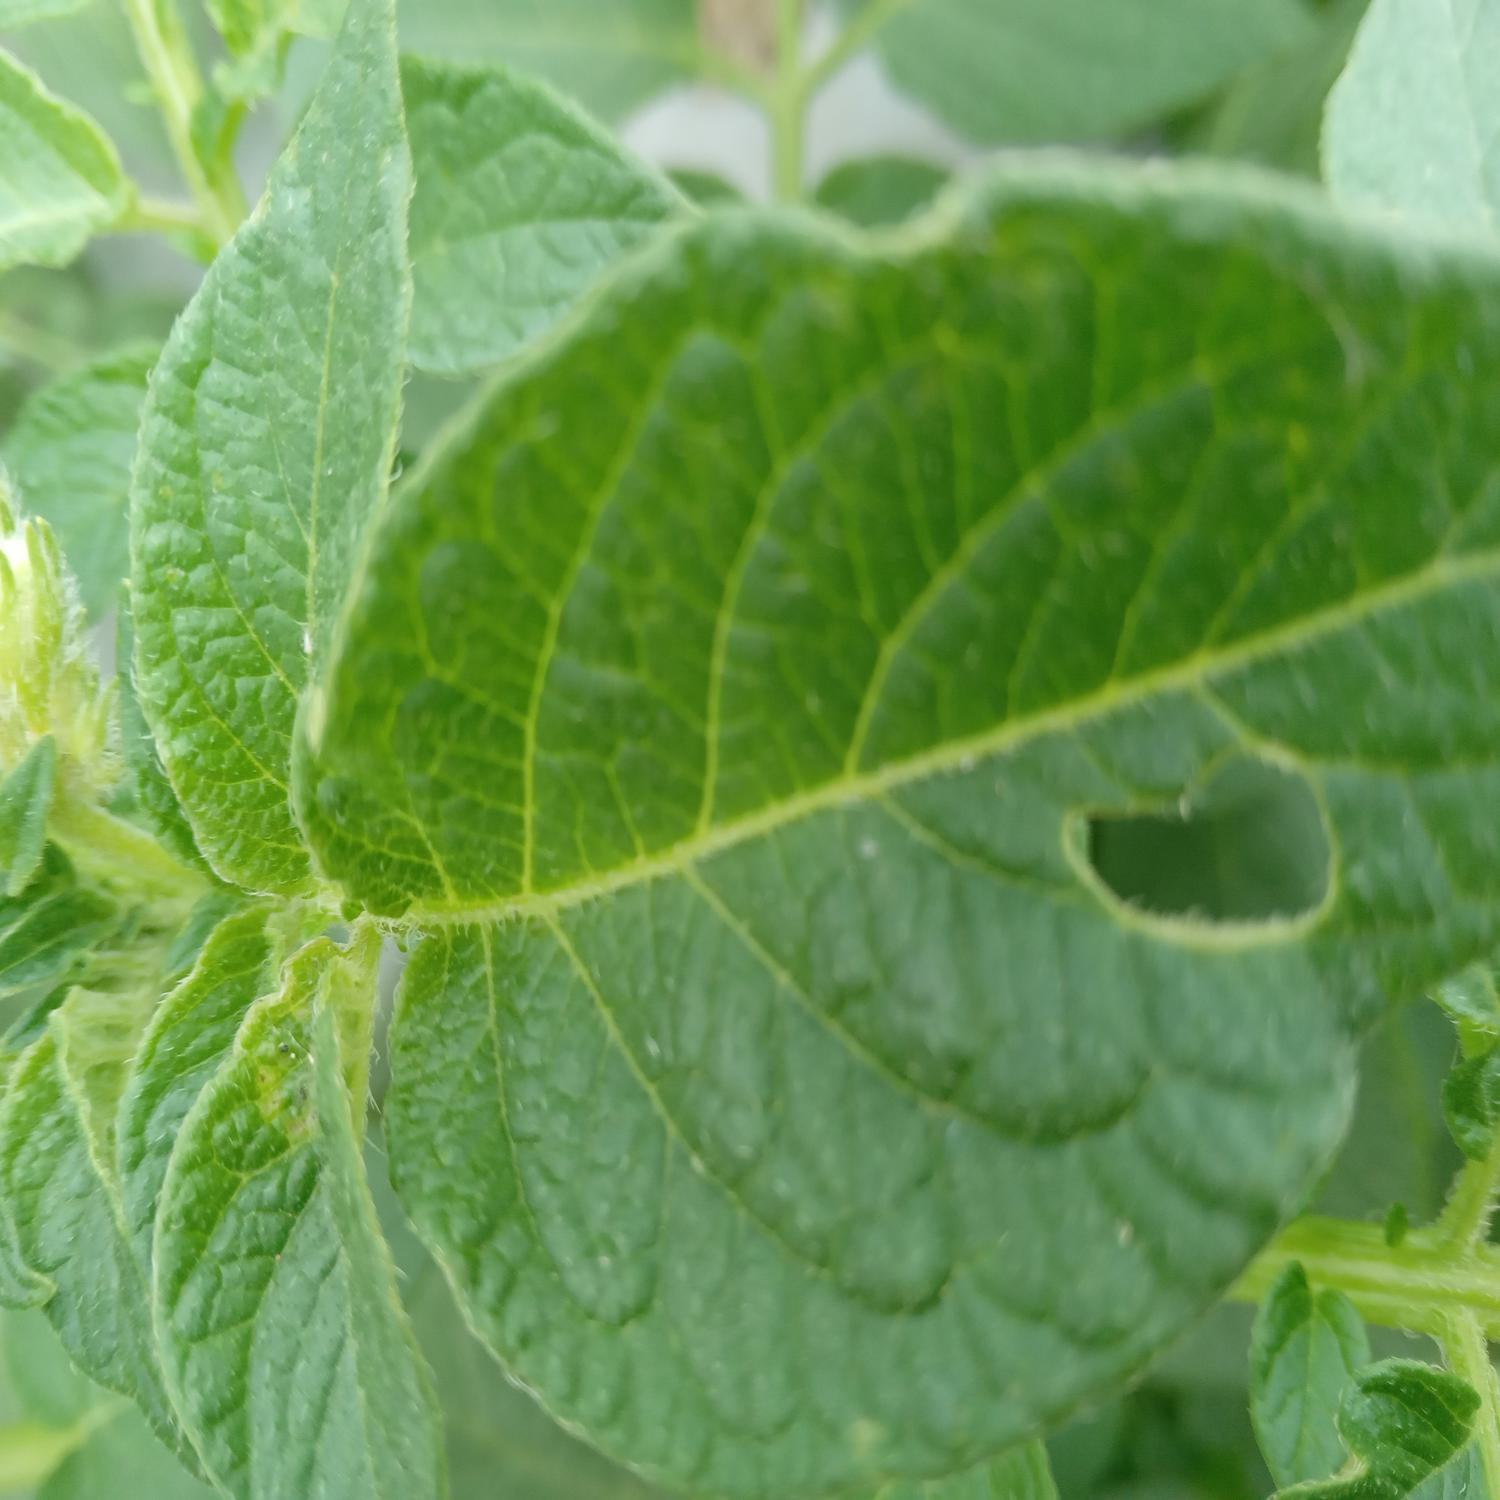
Label: Pest